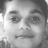
Emotion: neutral